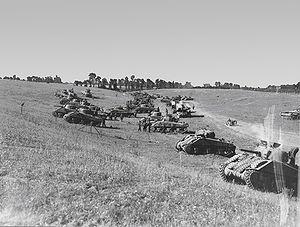
regroupement de chars du Fort Garry Horse
L'opération Spring est une opération militaire menée par les forces alliées, principalement le Canada, pendant la Seconde Guerre mondiale. Elle s'est déroulée au sud de Caen lors de la bataille de Normandie entre le 25 et le 27 juillet 1944. Elle a pour but de fixer les forces allemandes, principalement les divisions blindées, à l'est du front pour faciliter à l'ouest l'opération Cobra menée par les Américains qui tentent de percer le front dans le sud du Cotentin.